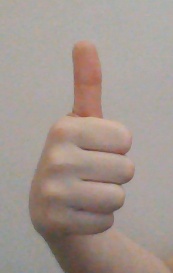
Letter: aleff